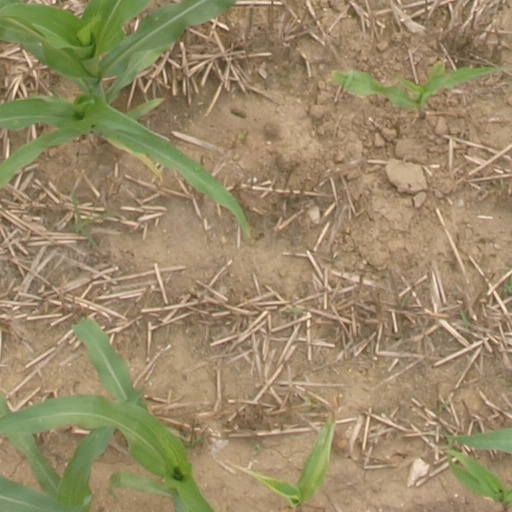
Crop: maize; corn